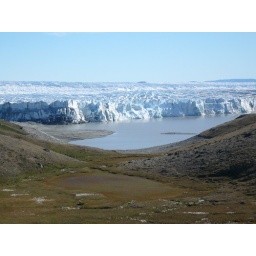
Melting water lake by Russell Glacier near Kangerlussuaq, Greenland.